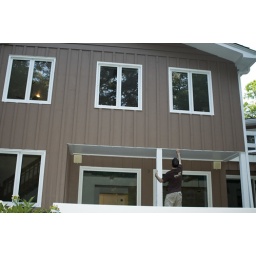
This is the house in foreclosure next door to us